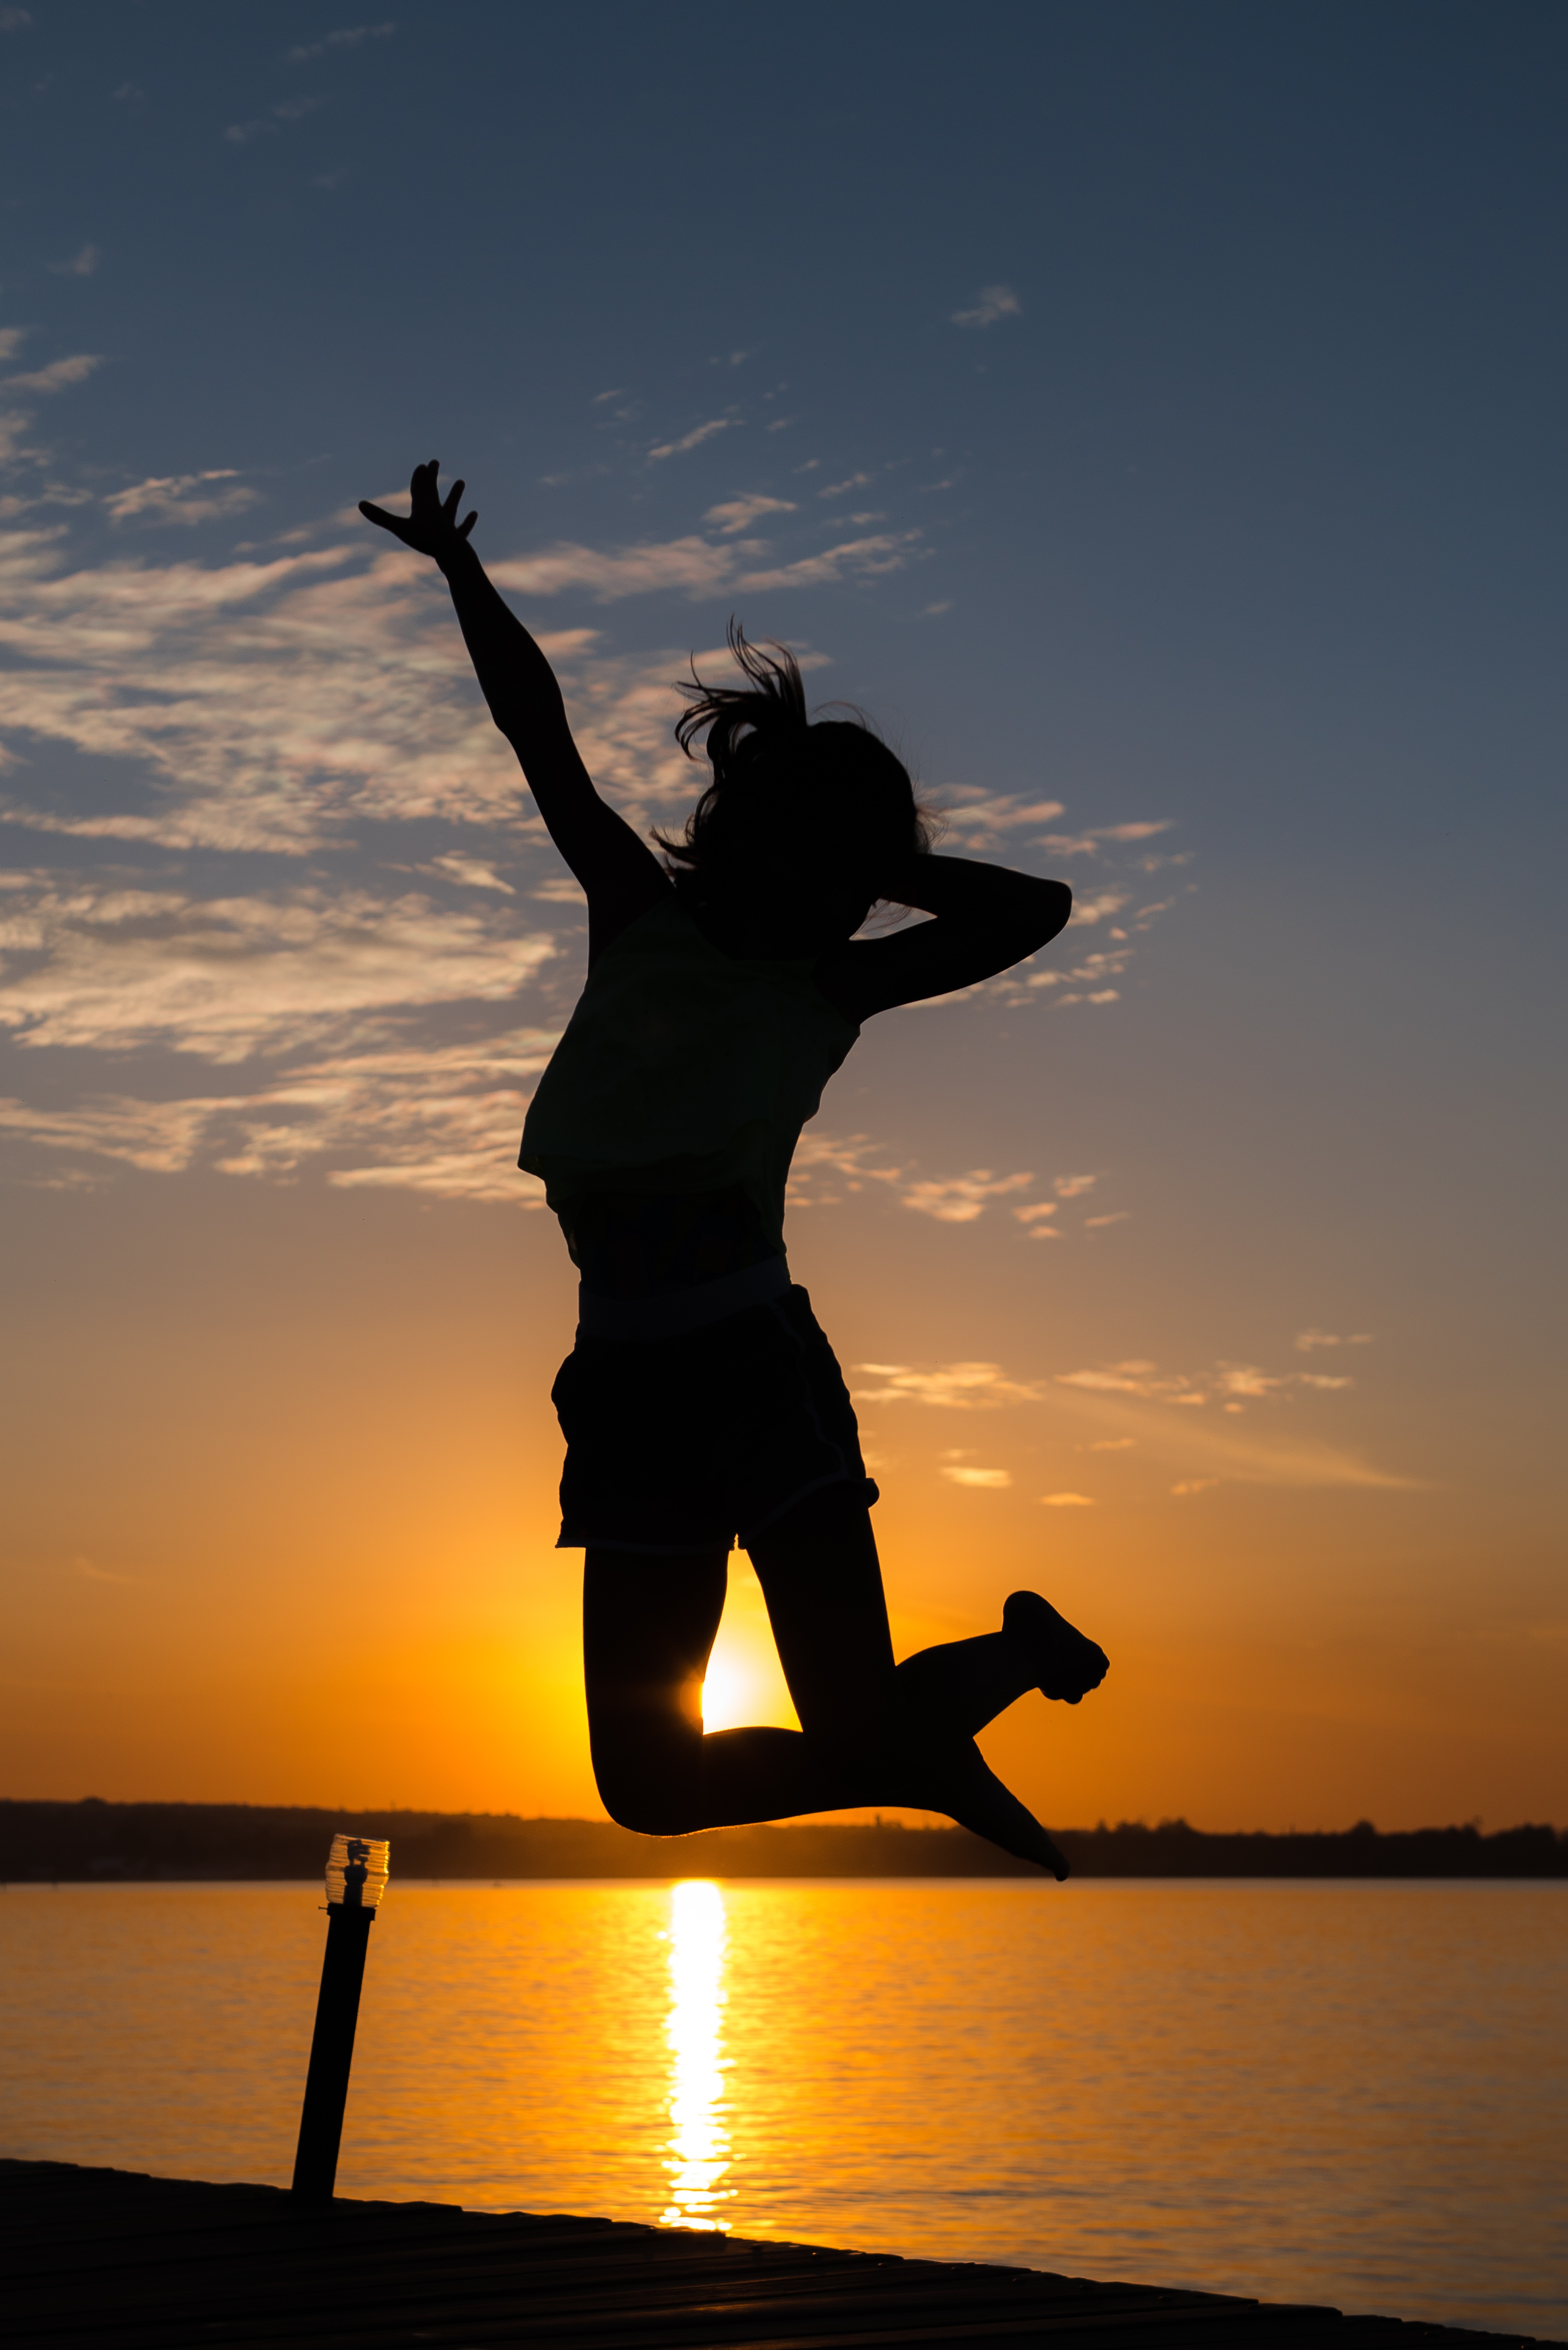
sea, silhouette, girl, sunrise, sunset, sunlight, morning, jumping, dusk, evening, reflection, back light